Religion in Zimbabwe

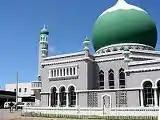
Kwekwe Mosque

The first Christian mission arrived in Zimbabwe in 1859 because of the efforts of London Missionary Society. Their work began among the Zulu people. David Livingstone appealed to the British government to assign land and protection to Christian missions, which led to a land grant to the Universities Mission in 1888 and the center of missionary activity to the Zulu and Shona peoples. The first Methodist mission arrived in 1896, with members from the United Kingdom and the United States. The British worked with the white settlers, while the Americans worked with the native Africans. The Seventh-Day Adventists and Central African Christian Mission established their missions in 1890s. Pentecostalism and African Apostolic Churches arrived in the 1920s, and grew rapidly, with the Zion Christian Church now the largest Protestant following in Zimbabwe. In 1932, Johane Marange (born: Muchabaya Momberume) announced that he had received vision and dream to preach like John the Baptist, an apostle. He baptized many in a local river, and his efforts in the decades that followed led to African Apostolic Church, the second largest ministry in Zimbabwe.